Aleksey Yakimenko

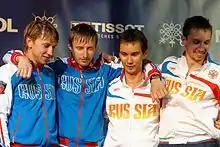
Yakimenko (R) with teammates at the 2013 World Championships

Yakimenko considered ending his career after the London fiasco and took a holiday in California to forget fencing and avoid the negative comments at home. During his stay in the United States he was deeply moved by a blog article from twice-Olympic champion Mariel Zagunis, explaining that she had received a lot of support despite her disappointing 4th place in London. The extension of national coach Christian Bauer's contract provided an anchor for him. Bauer's first decision was to rest Yakimenko from competition until May 2013, so he could recover mentally. A focus on his sport management studies at the Russian State University of Physical Education, Sport, Youth and Tourism also helped Yakimenko get past the Olympic disappointment.